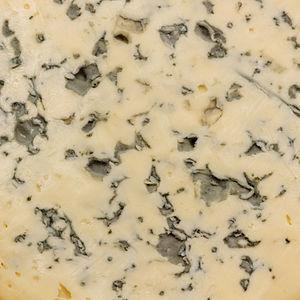
La fourme d'Ambert est un fromage français de la région Auvergne, créé à l'origine dans les environs d'Ambert, et qui bénéficie d'une appellation d'origine contrôlée depuis 1972. Ce fromage fait désormais l'objet d'une protection européenne sous le label de qualité AOP : appellation d'origine protégée, depuis 2006.